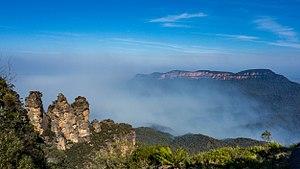
Le parc national des Blue Mountains est un parc national australien situé en Nouvelle-Galles du Sud, à 81 km à l'ouest de Sydney, dans la région des montagnes Bleues de la cordillère australienne. Établi en 1959, il accueille annuellement près de 570 000 visiteurs.